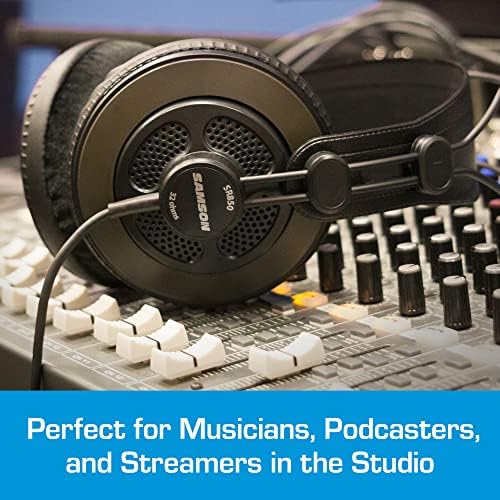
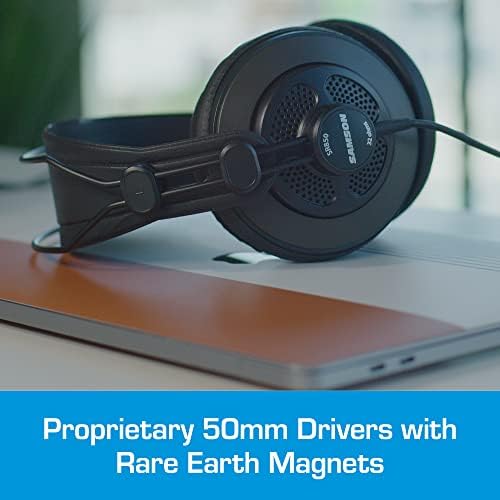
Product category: headphones
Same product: yes